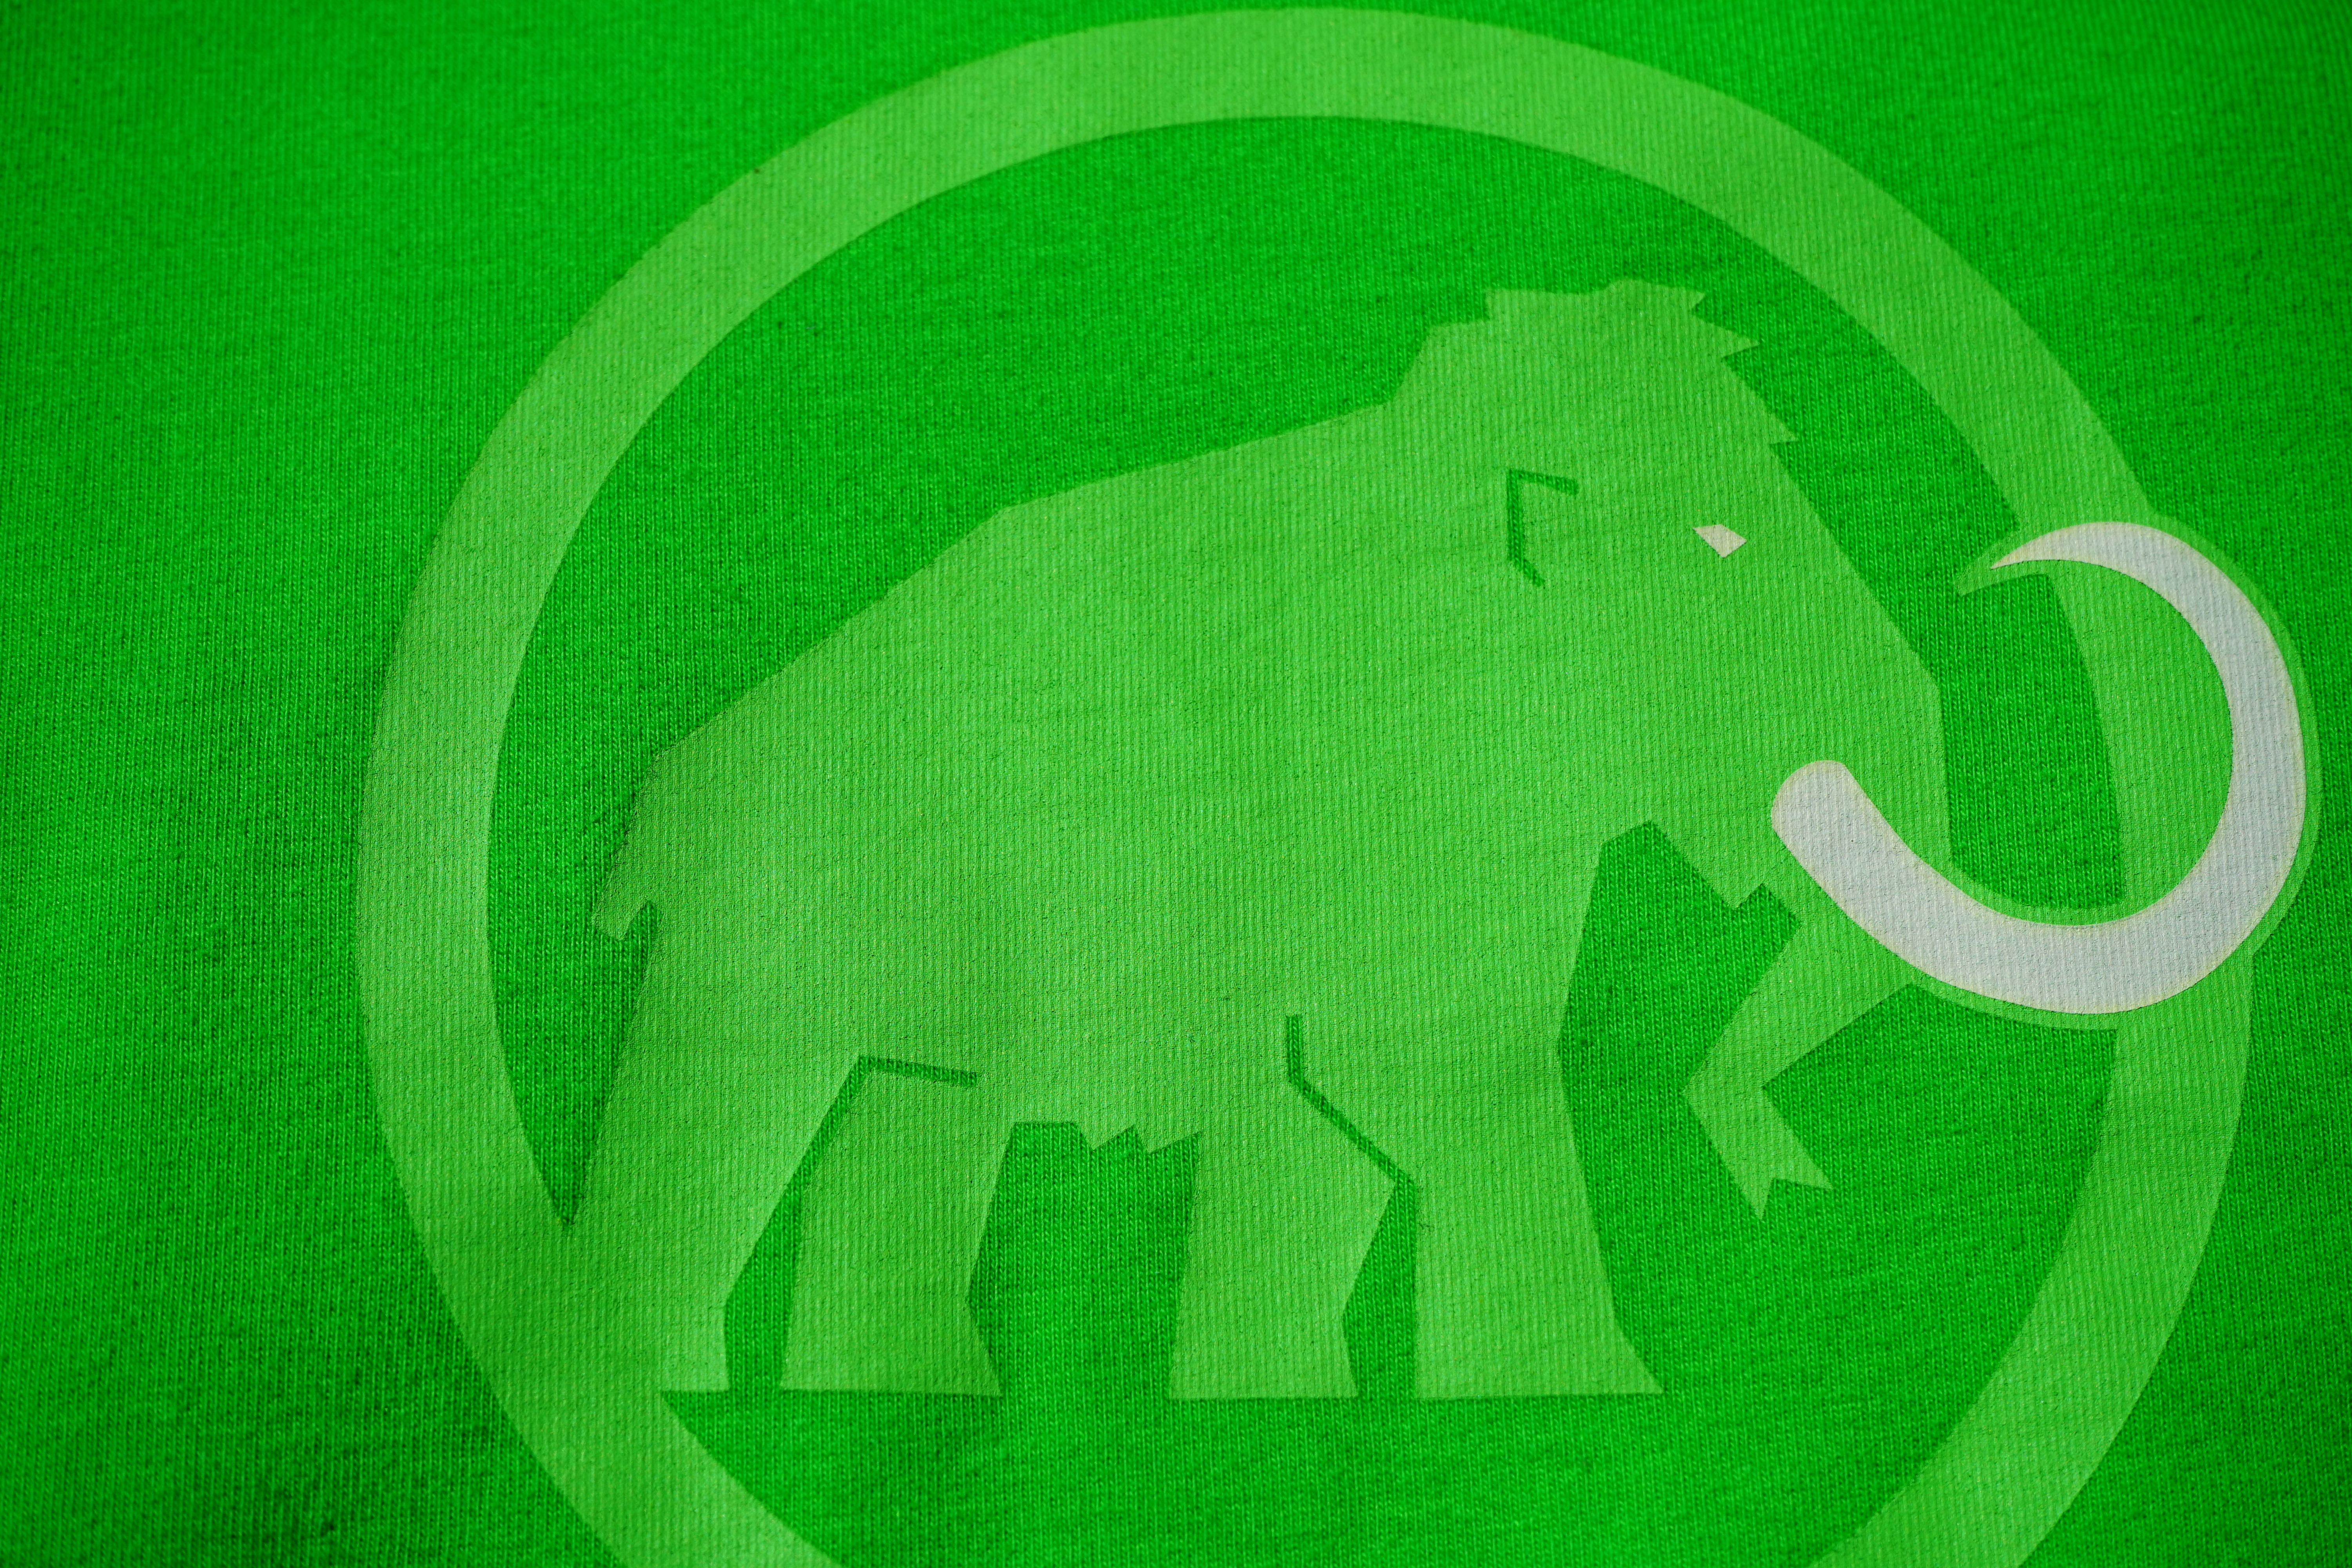
number, green, close, elephant, circle, tusk, fabric, brand, font, illustration, logo, text, printed, pressure, t shirt, mammoth, printed on